Matt Gonzalez

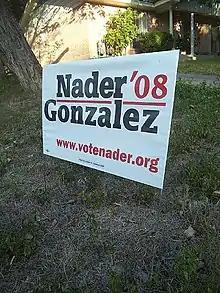
Nader-Gonzalez 2008 yard sign

Gonzalez's critics considered him a stubborn and willful ideologue, though supporters noted his commitment to stand firm on principles over politicking. When the Board put forth a resolution commending San Franciscan Congresswoman Nancy Pelosi for being elected House Minority Whip and being the first woman to hold that position, Gonzalez was the only board member who voted against it. Gonzalez said that supervisors should not issue commendations for winning partisan political positions and that he had written a personal note to Pelosi congratulating her, as she had done him for being elected board president. Gonzalez refused to meet with Brown during his first two years on the Board of Supervisors, saying he did so to avoid being subject to Brown's influence rather than as a matter of disrespect. Two sources reported that Gonzalez defied Brown by walking out of the mayor's State of the City address in 2002. However, Gonzalez later told "SF Weekly" that he was never in attendance.